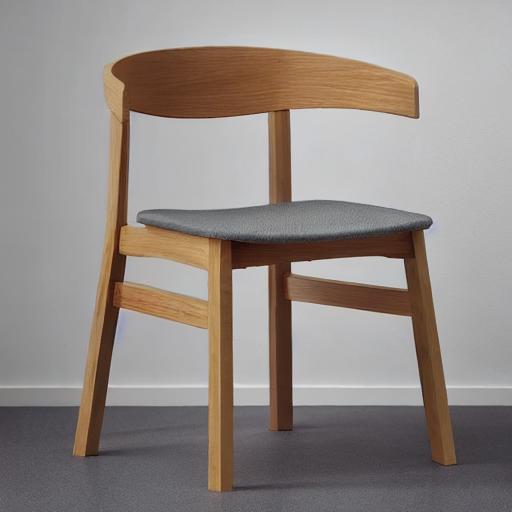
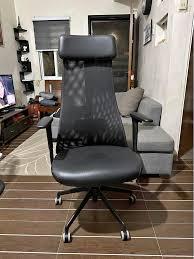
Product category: items_chair
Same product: no